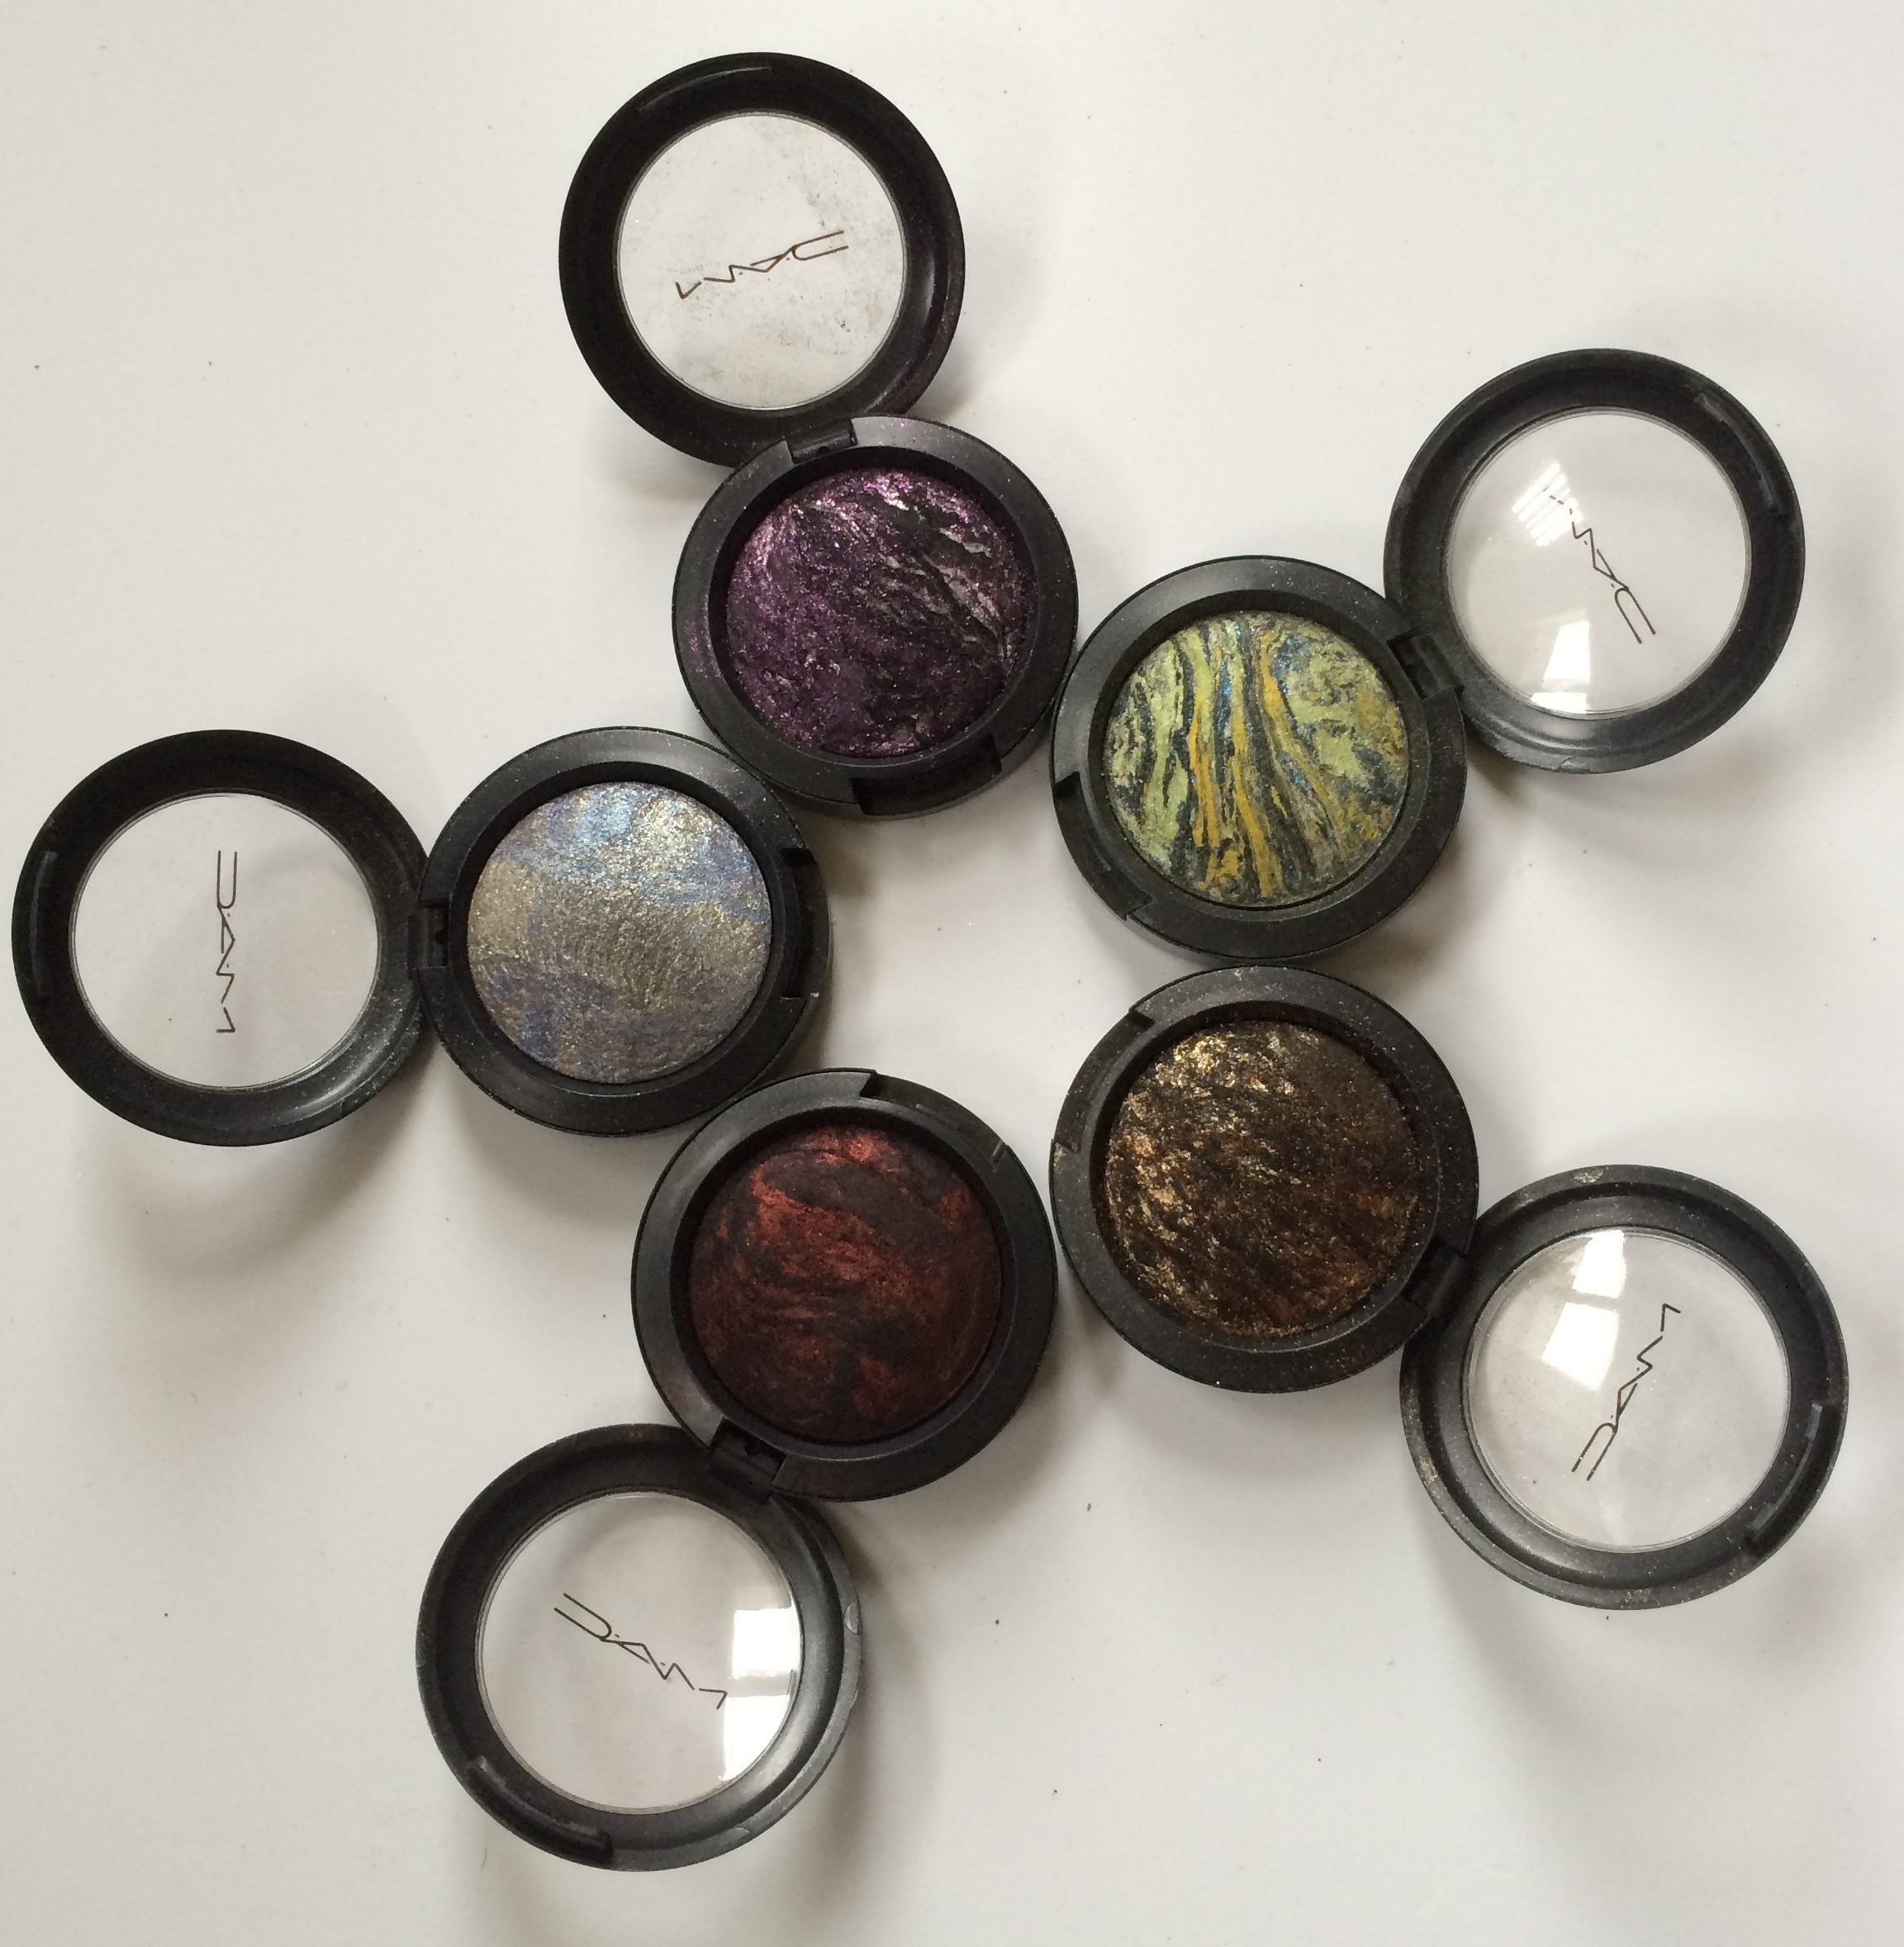
mac, color, circle, makeup, make up, human body, font, colour, face, eye, beauty, organ, eyeshadow, eye shadow, cosmetic, fashion accessory, mineralize eyeshadow